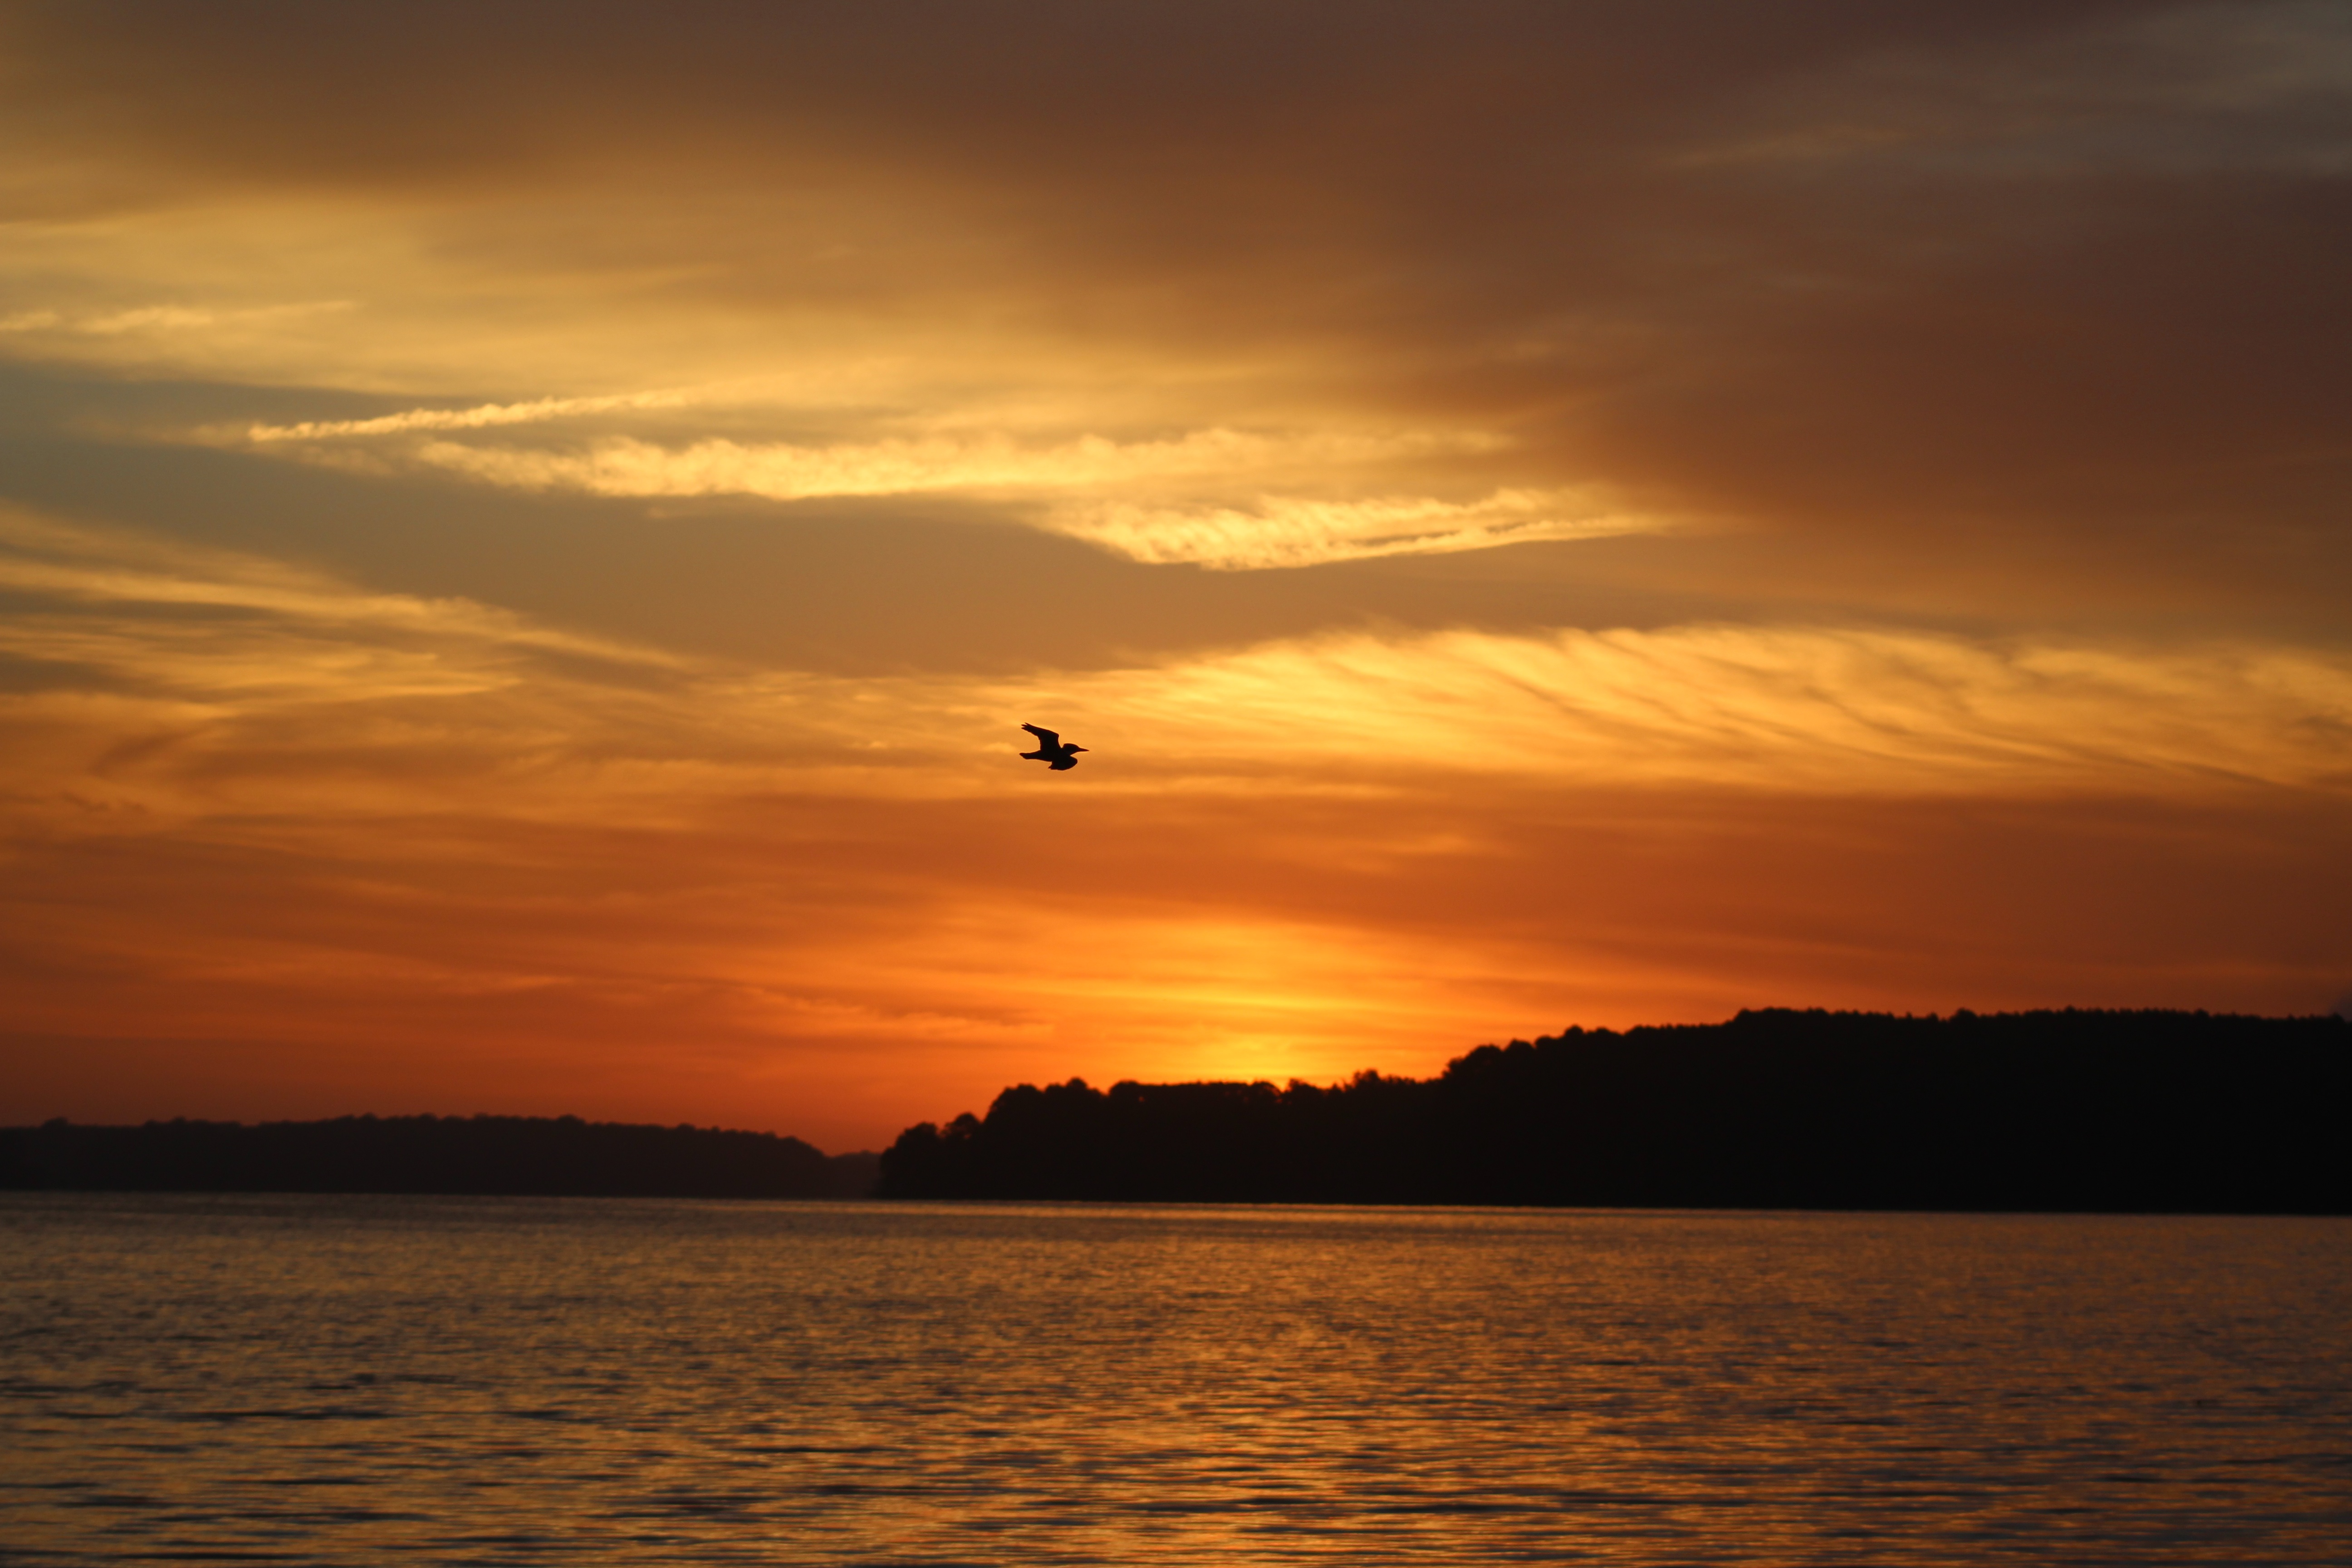
sea, ocean, horizon, cloud, sky, sun, sunrise, sunset, morning, dawn, dusk, evening, afterglow, red sky at morning